Pedal point

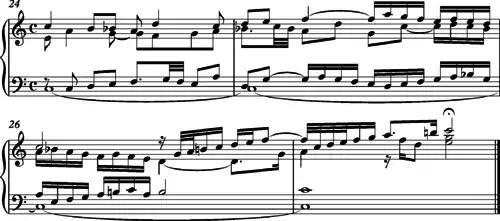
J. S. Bach, concluding bars of the Fugue in C major from "The Well-Tempered Clavier", Book I, BWV 846

Pedal points are also used in other polyphonic compositions to strengthen a final cadence, signal important structural points in the composition, and for their dramatic effect.